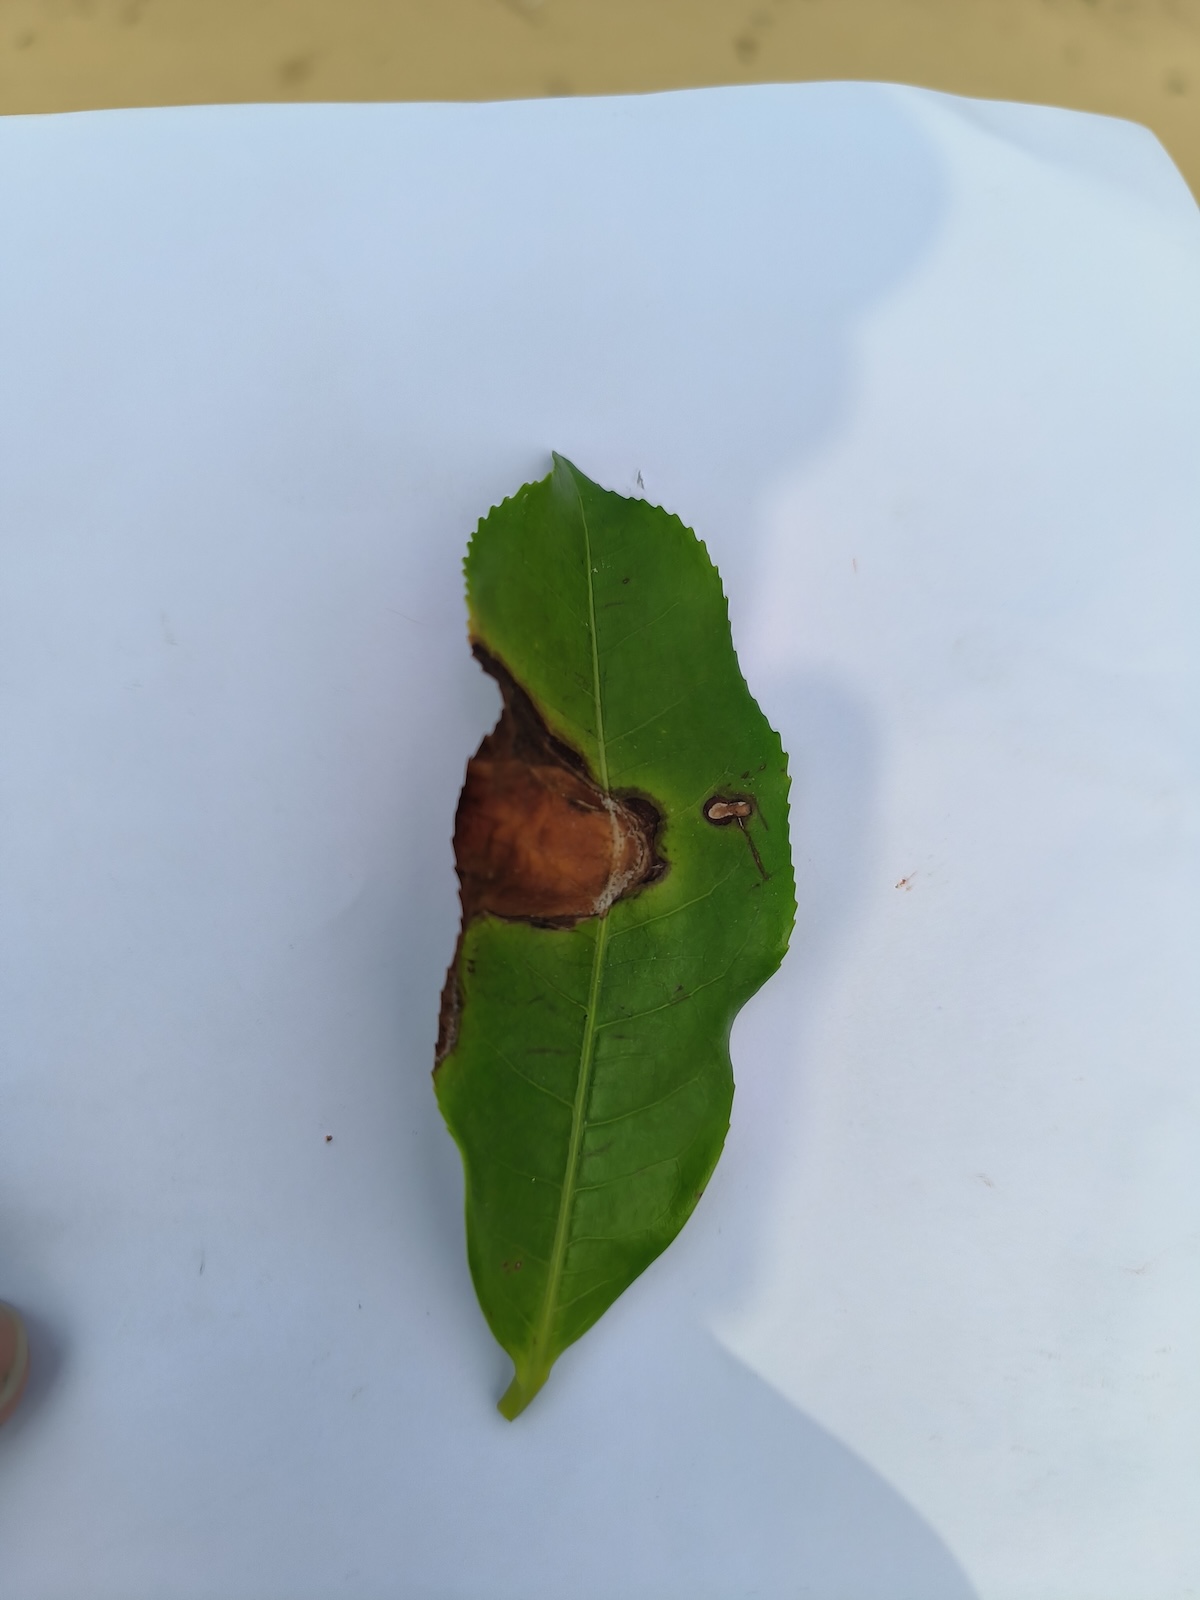
Label: Gray Blight